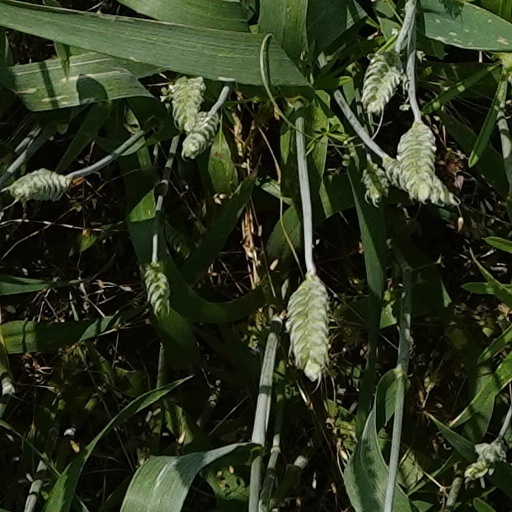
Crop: wheat